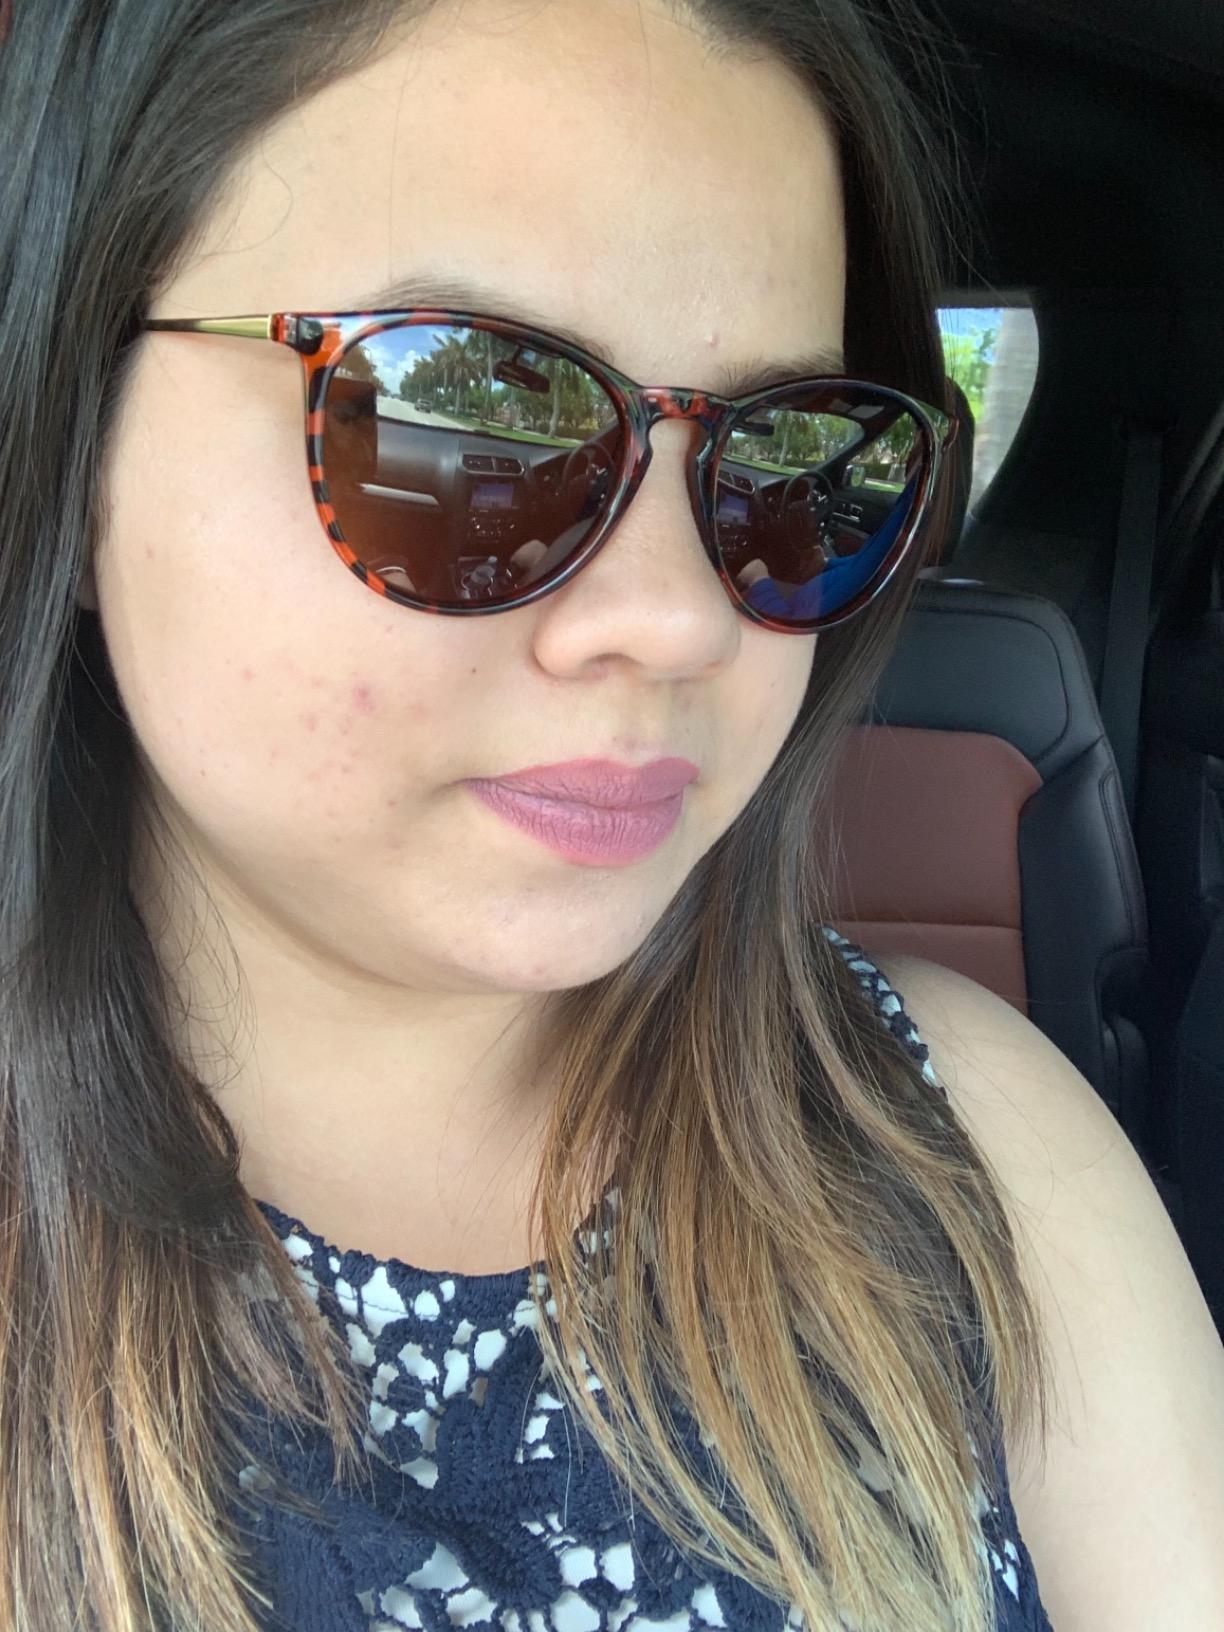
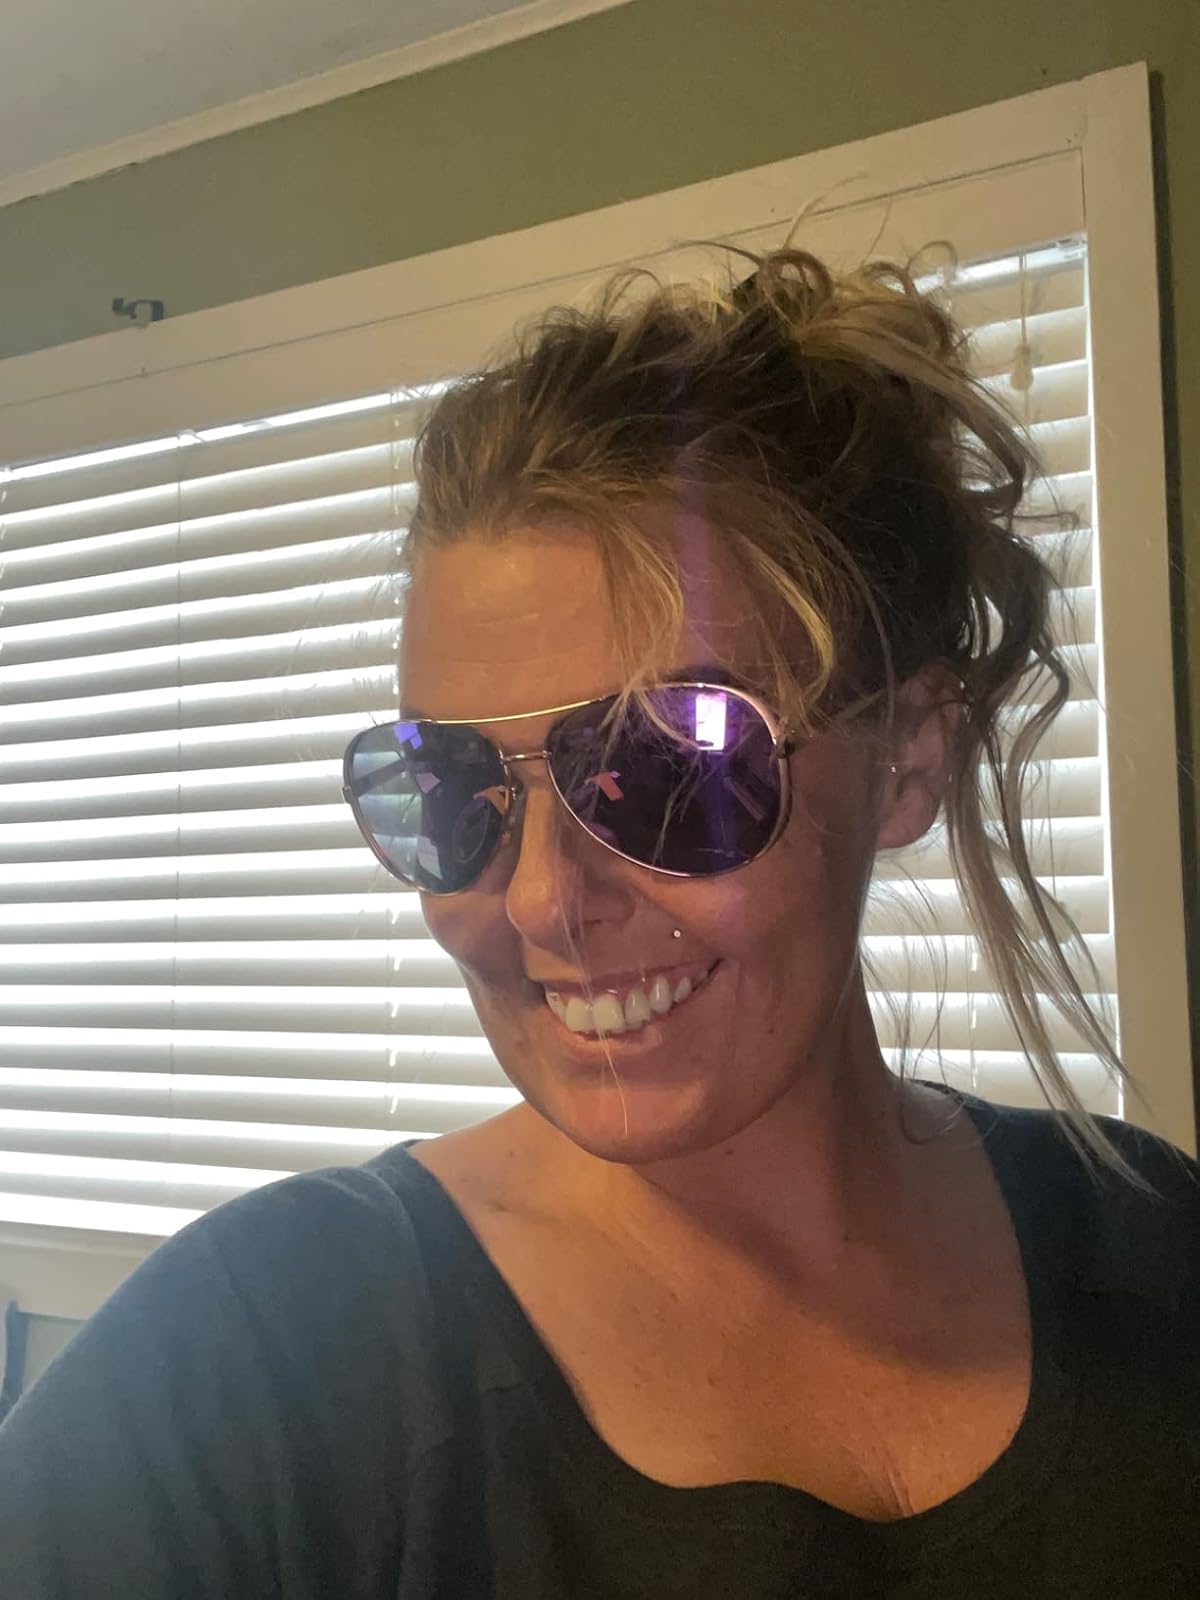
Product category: accessories_sunglasses
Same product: no